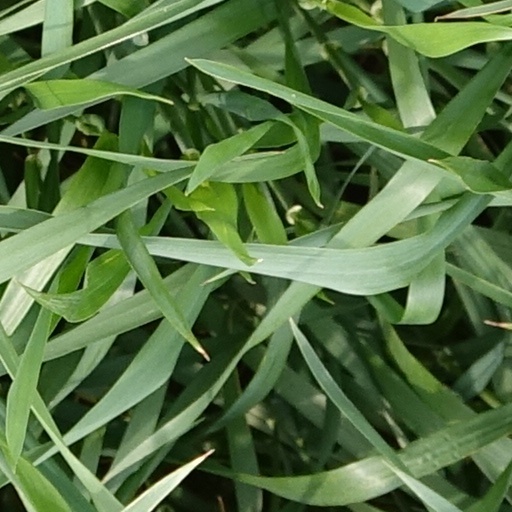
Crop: wheat